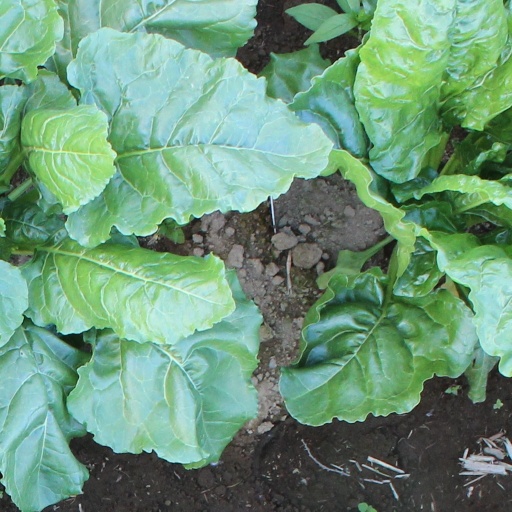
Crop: sugar beet